Martin Winter (rower)

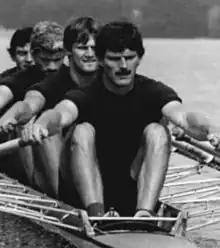
Martin Winter (front) in 1982

Martin Winter (5 November 1955 – 21 February 1988) was a German rower who competed for East Germany in the 1980 Summer Olympics.